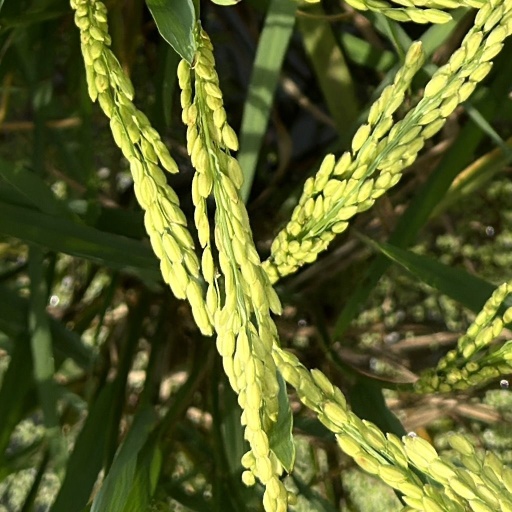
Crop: rice